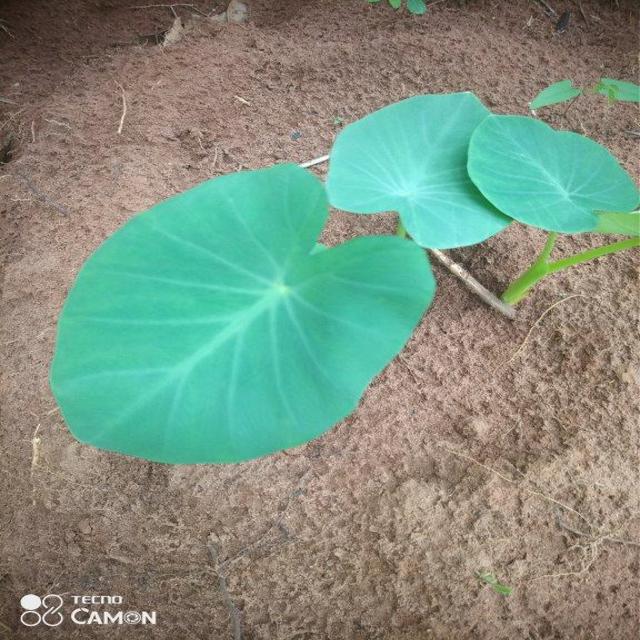
Label: Healthy